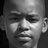
Emotion: neutral